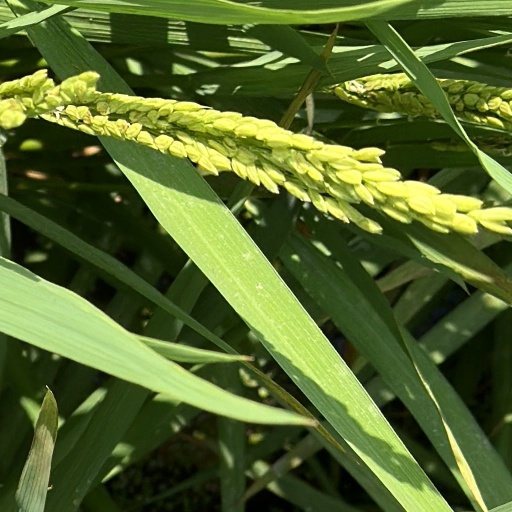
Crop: rice